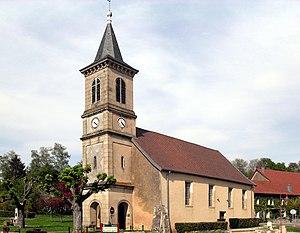
Le temple protestant à Dambenois
Dambenois est une commune française située dans le département du Doubs en région Bourgogne-Franche-Comté.